KM3NeT

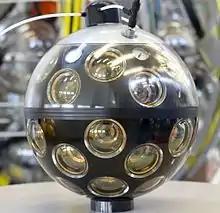

The infrastructures in France and Italy are designed to consist of almost 200 000 light sensors (photomultiplier tubes, or PMTs) distributed in three so-called building blocks: two for KM3NeT/ARCA and one for KM3NeT/ORCA. A building block comprises 115 flexible vertical strings - or detection units (DUs) - anchored at the seabed. Each string supports 18 pressure-resistant spherical sensor modules and each optical module comprises 31 photomultiplier tubes. Each building block thus constitutes a three-dimensional array of photo sensors that can be used to detect the Cherenkov light produced when relativistic particles emerging from neutrino interactions travel through sea water.